Æthelwulf, King of Wessex

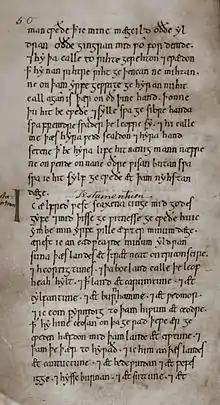
A page from King Alfred's will

King Æthelwulf's ring was found in a cart rut in Laverstock in Wiltshire in about August 1780 by one William Petty, who sold it to a silversmith in Salisbury. The silversmith sold it to the Earl of Radnor, and the earl's son, William, donated it to the British Museum in 1829. The ring, together with a similar ring of Æthelwulf's daughter Æthelswith, is one of two key examples of nielloed 9th-century metalwork. They appear to represent the emergence of a "court style" of West Saxon metalwork, characterised by an unusual Christian iconography, such as a pair of peacocks at the Fountain of Life on the Æthelwulf ring, associated with Christian immortality. The ring is inscribed "Æthelwulf Rex", firmly associating it with the King, and the inscription forms part of the design, so it cannot have been added later. Many of its features are typical of 9th-century metalwork, such as the design of two birds, beaded and speckled borders, and a saltire with arrow-like terminals on the back. It was probably manufactured in Wessex but was typical of the uniformity of animal ornament in England in the 9th century. In the view of Leslie Webster, an expert on medieval art: "Its fine Trewhiddle style ornament would certainly fit a mid ninth-century date." In Nelson's view, "it was surely made to be a gift from this royal lord to a brawny follower: the sign of a successful ninth-century kingship". The art historian David Wilson sees it as a survival of the pagan tradition of the generous king as the "ring-giver".